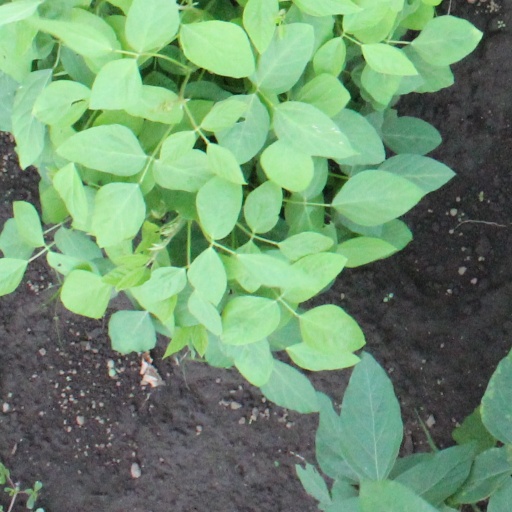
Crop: soybean